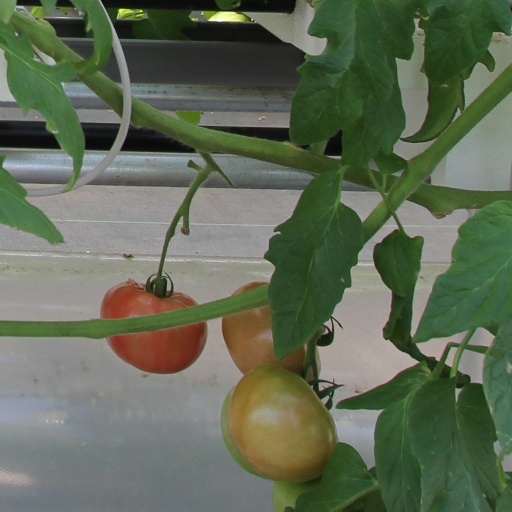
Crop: tomato